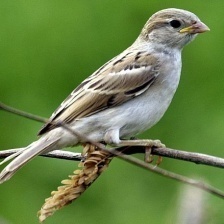
Species: HOUSE SPARROW
Scientific name: PASSER DOMESTICUS